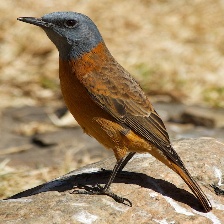
Species: CAPE ROCK THRUSH
Scientific name: MONTICOLA RUPESTRIS